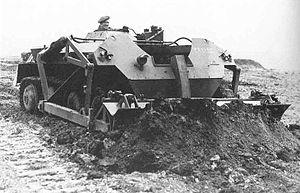
L‘Alecto est un canon automoteur expérimental britannique conçu durant la Seconde Guerre mondiale et abandonné avec sa fin en Europe.